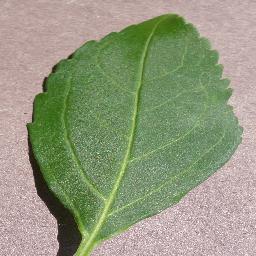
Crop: cherry
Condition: (including_sour)_healthy